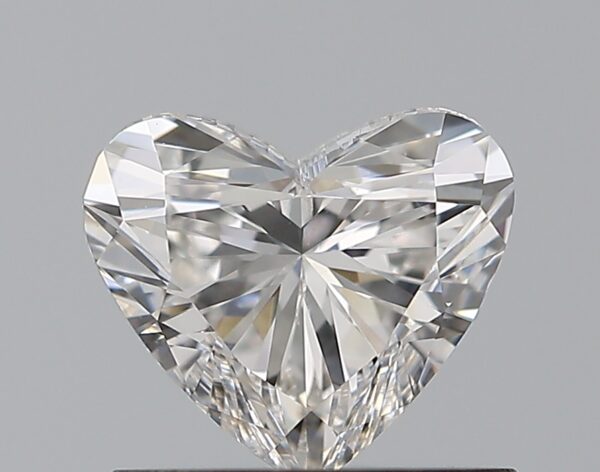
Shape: heart
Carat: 0.7
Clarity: VS2
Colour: F
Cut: EX
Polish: EX
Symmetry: GD
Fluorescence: N
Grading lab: GIA
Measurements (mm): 5.51 x 6.31 x 3.58